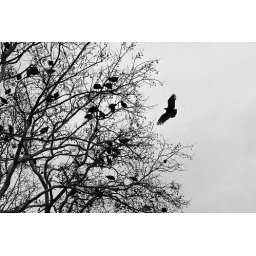
A favorite tree for vultures and buzzards on a back road in Rockbridge County, Virginia.